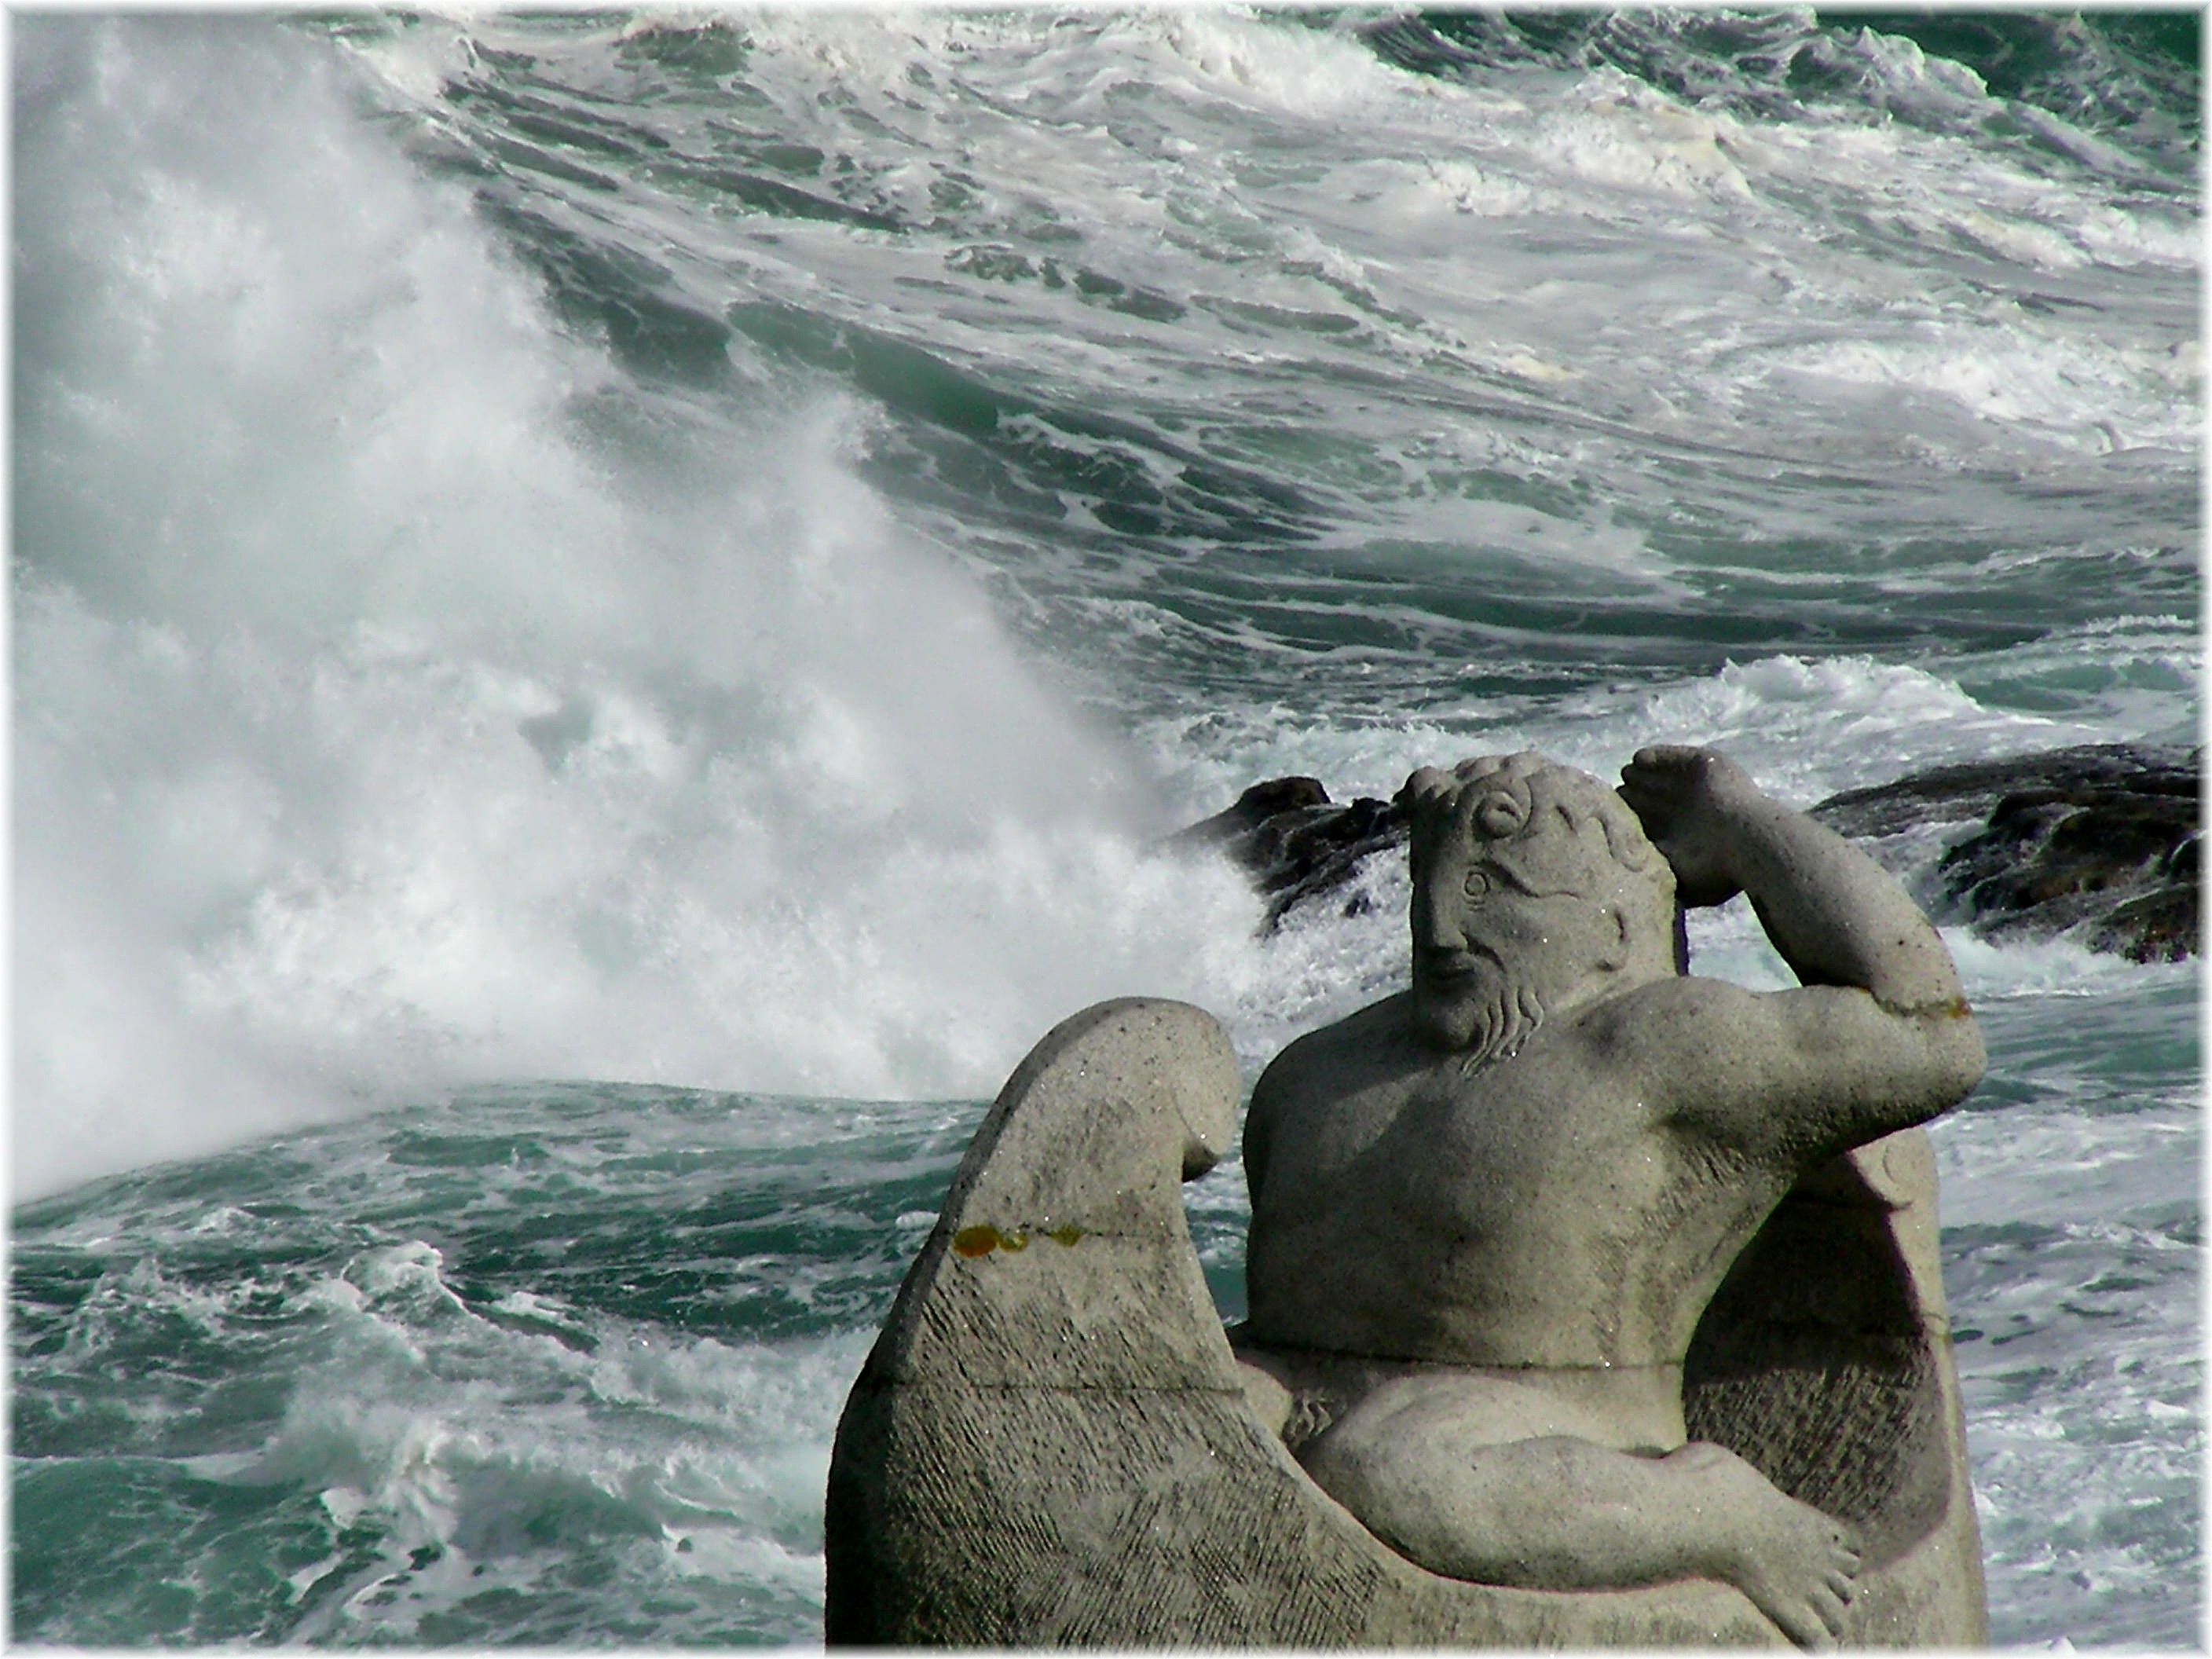
sea, coast, water, rock, ocean, wave, sculpture, mar, agua, escultura, piedra, acorua, oceano, atlantic, pedra, olas, corua, auga, atlantico, oleaxe, parquetorre, lacoruna, oleje, wind wave